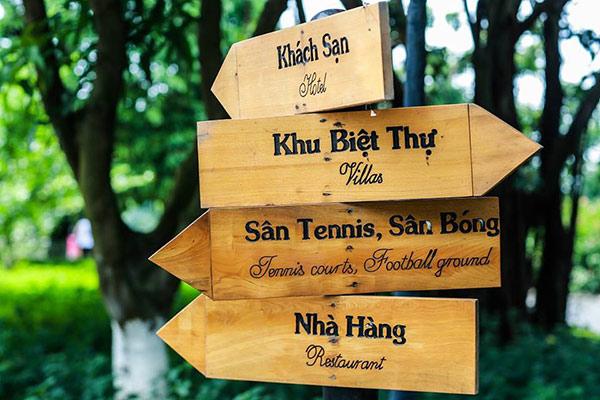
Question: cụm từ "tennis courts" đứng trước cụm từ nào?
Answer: cụm từ "tennis courts" đứng trước cụm từ "football ground"